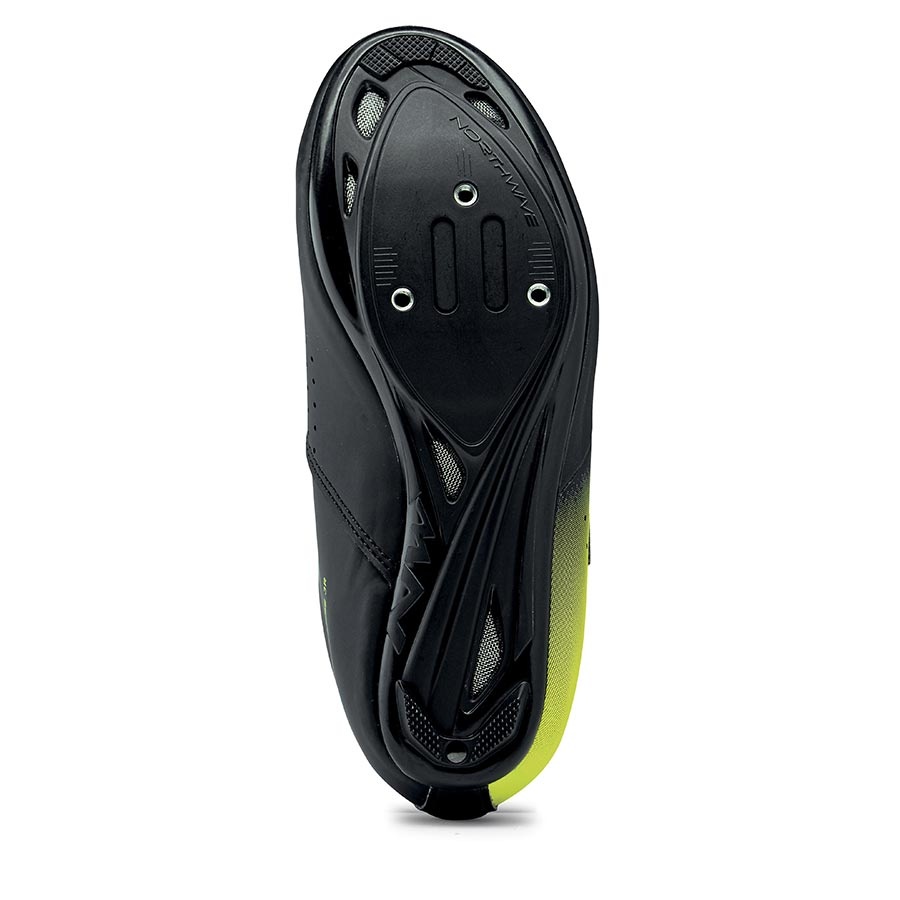
Northwave CORE JUNIOR Shoes Yellow Fluo 37 Pair
.top{margin-bottom:30px;}.top li{margin-left:5%;margin-right:5%;margin-top:10px;line-height:120%;list-style-position:outside;} NRG Air sole with a stiffness index of 6.0 and 5 vents for perfect airflow SPD pedal compatible (cleat plate not included) Upper with minimized stitching for greater comfort Two velcro straps table{border-collapse:collapse;width:100%;}td{text-align: left;padding: 8px;font-weight:350;}tr:nth-child(even){background-color:#f2f2f2}th{background-color:#eb212e;color:white;text-align:left;padding:8px;}.desc ul{font-size:24px;font-weight:600;margin-left:-25px;padding-top:35px;border-top:3px solid #f0f0f0;}.desc li{list-style:none;border-bottom:4px solid #eb212e;width:142px;} TECH SPECS Misc Yellow Fluo Shoe size 37
Brand: NORTHWAVE
Category: Sporting Goods > Outdoor Recreation > Cycling > Cycling Apparel & Accessories > Cycling Shoes